Amaterasu

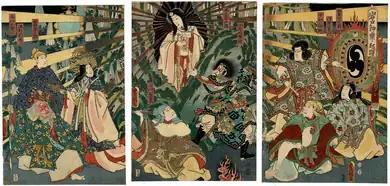
Amaterasu emerges from the Heavenly Rock Cave, bringing sunlight back to the world (Triptych by Kunisada)

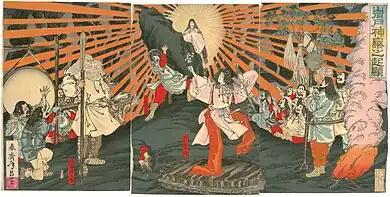
"Origin of Music and Dance at the Rock Door" by Shunsai Toshimasa, 1887

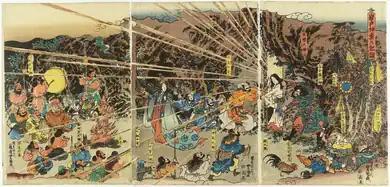
The Origin of Iwato Kagura by Utagawa Kunisada, completed circa 1844

After Amaterasu hid herself in the cave, the gods, led by Omoikane, the god of wisdom, conceived a plan to lure her out: